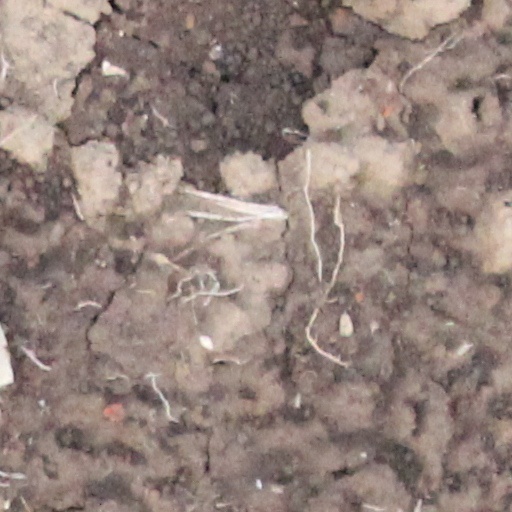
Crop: wheat